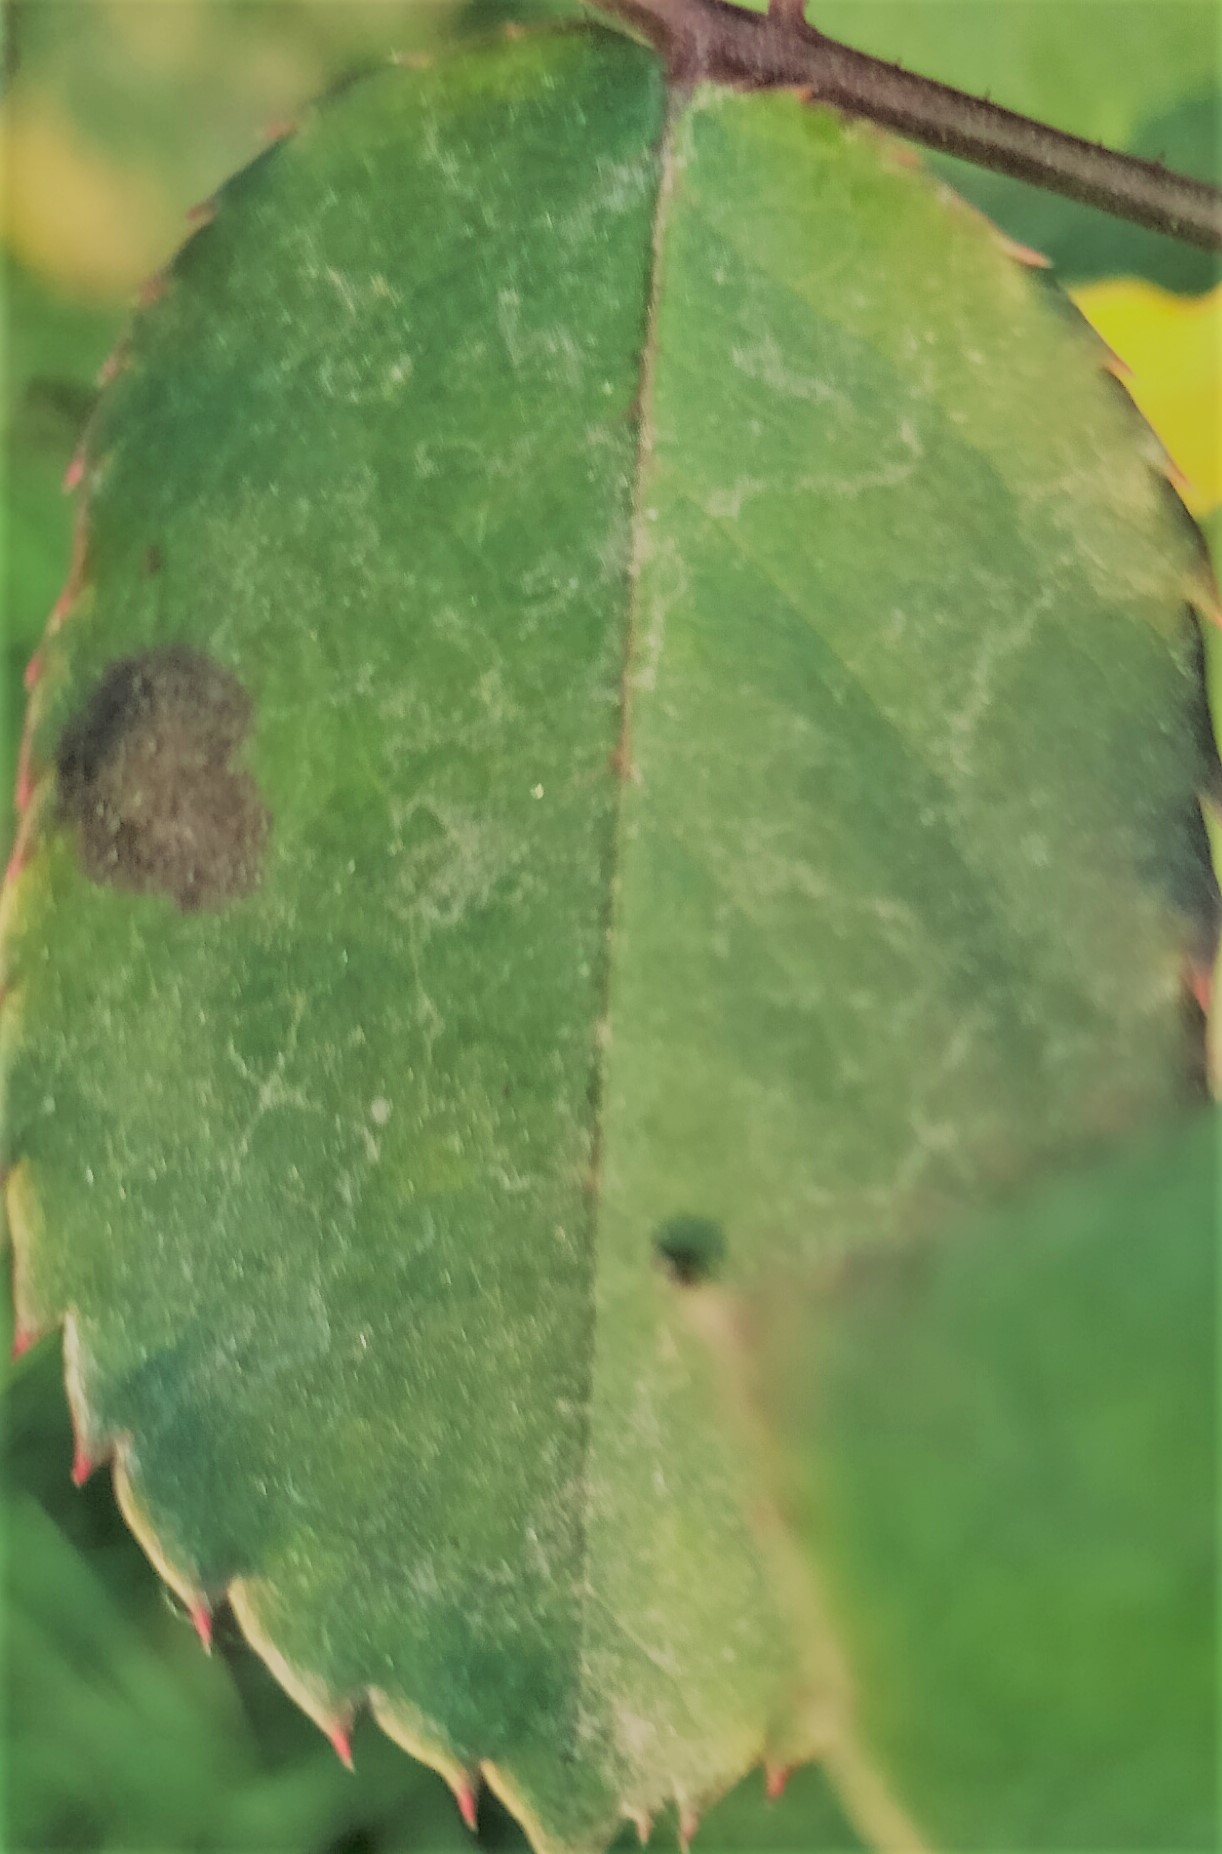
Label: Black Spot